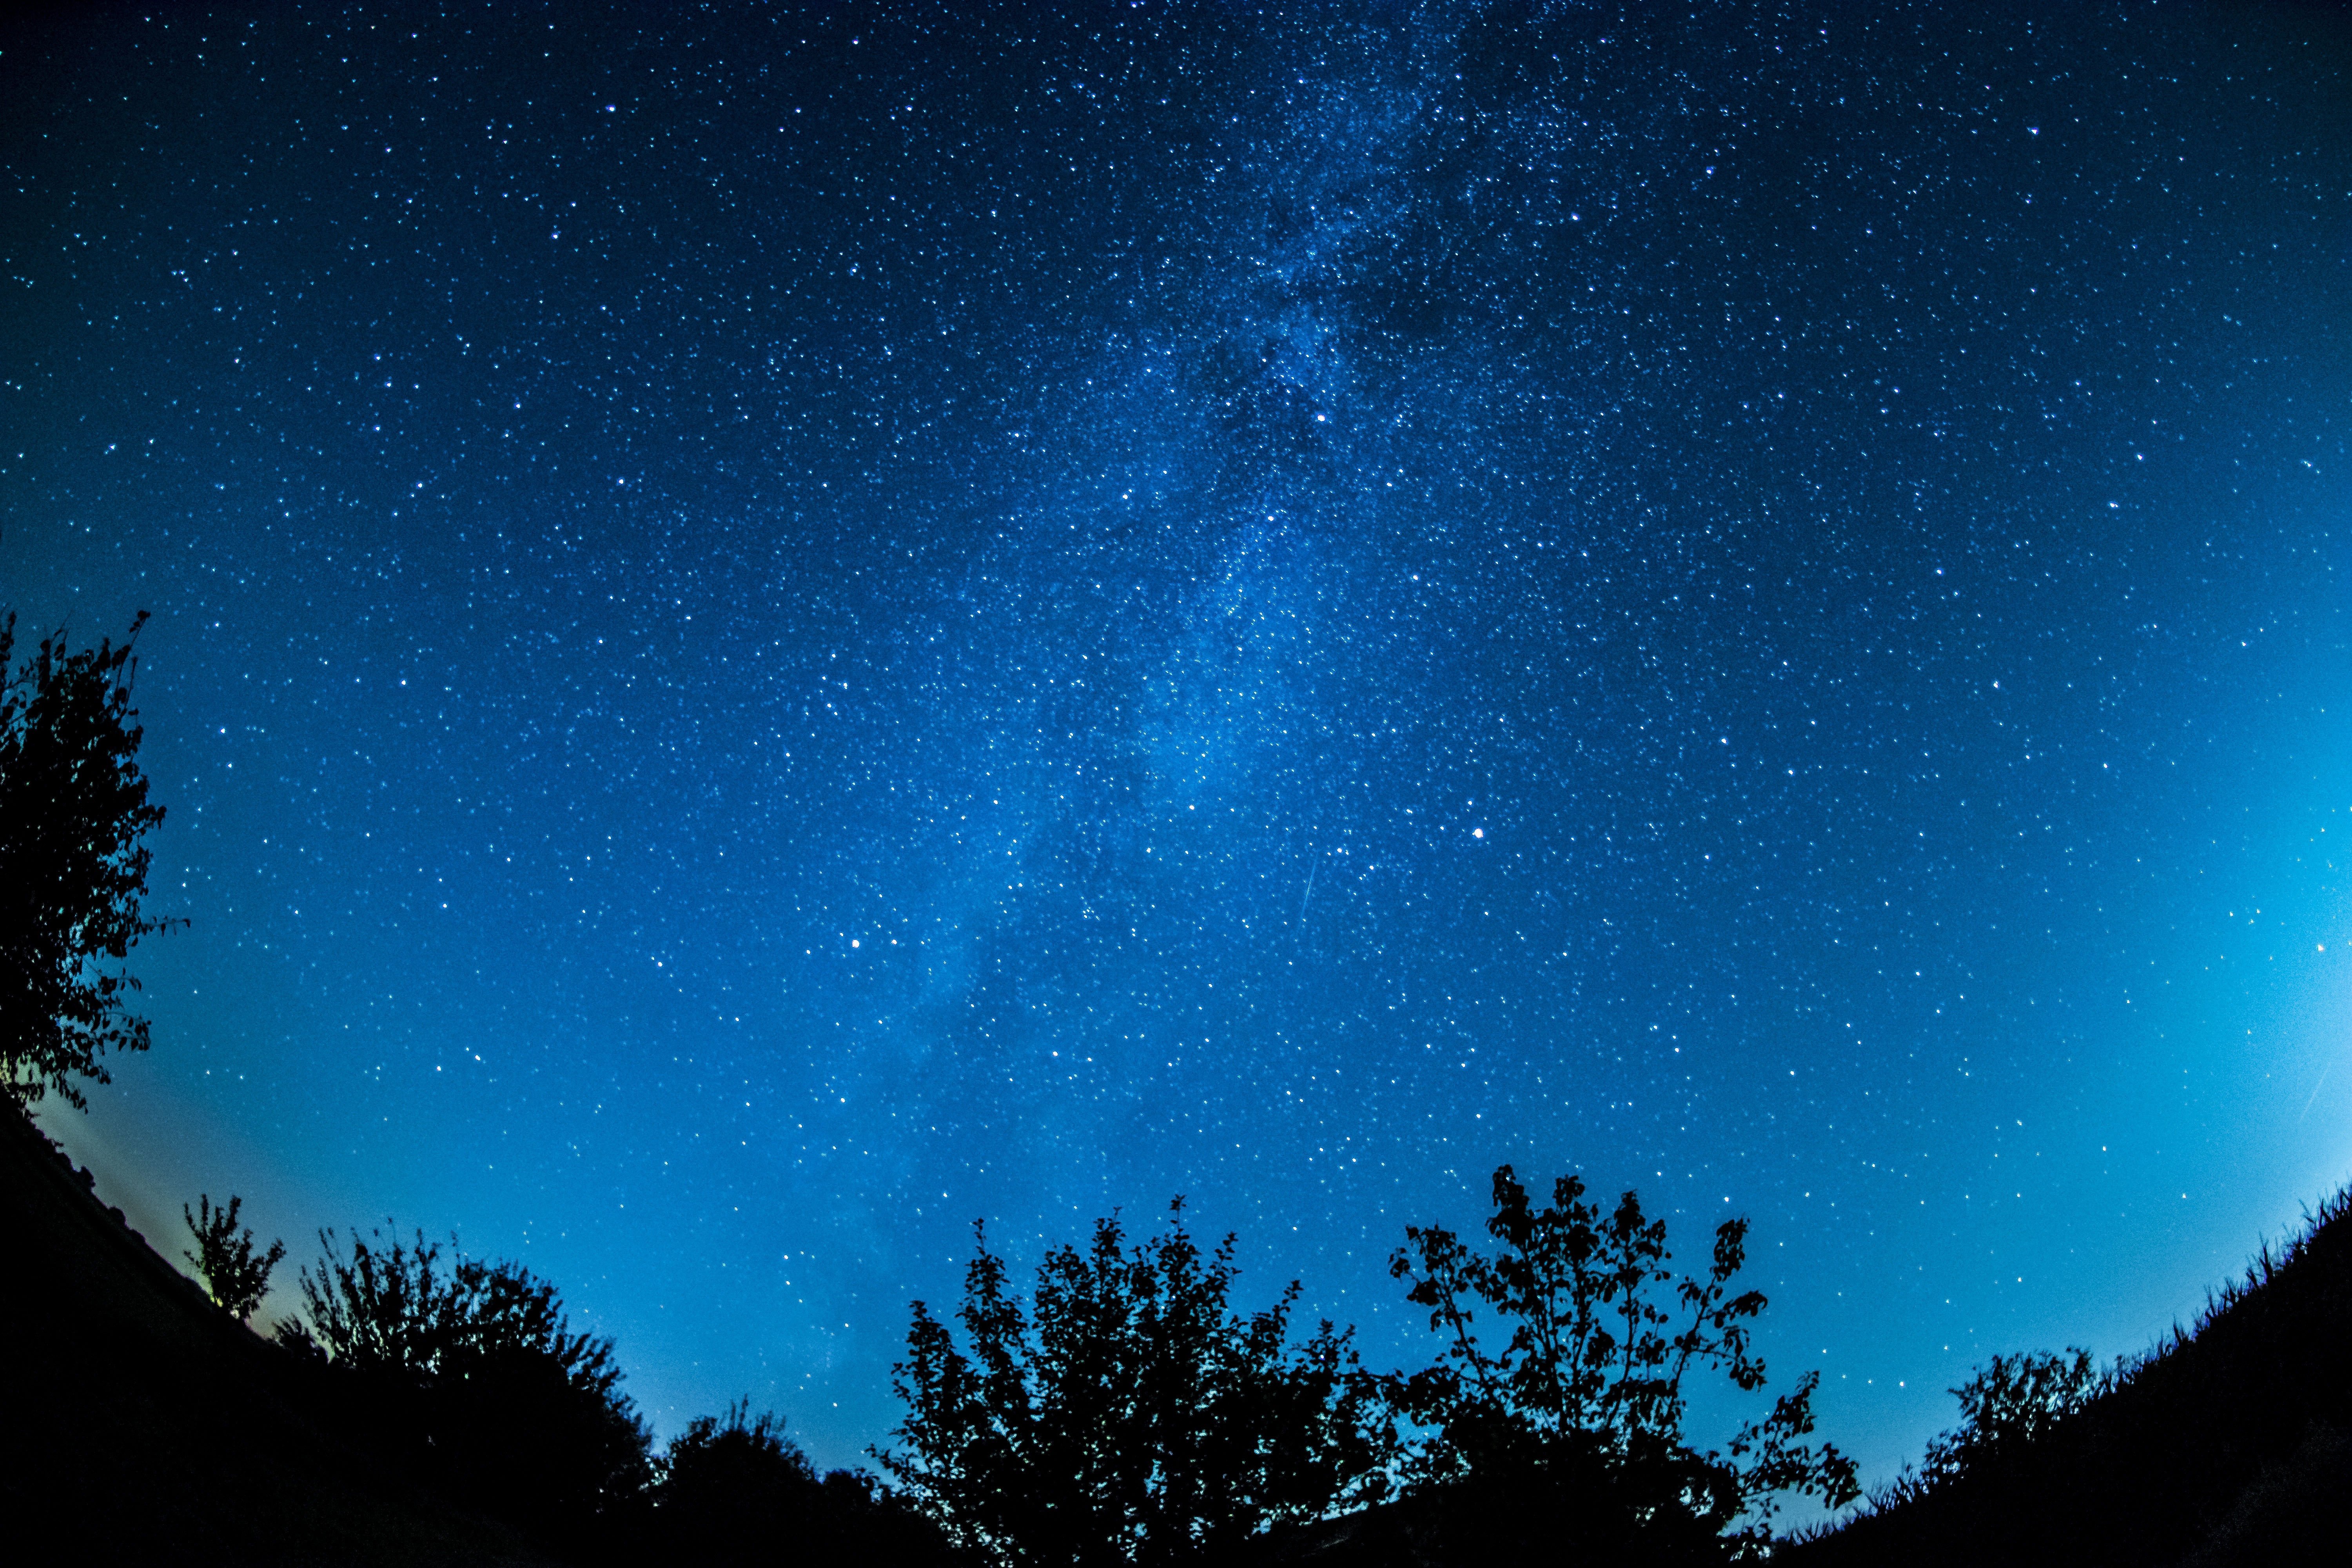
forest, sky, night, star, milky way, cosmos, texture, atmosphere, dark, evening, twilight, constellation, space, galaxy, night sky, aurora, long exposure, moonlight, outer space, trees, lights, background, astronomy, universe, starry sky, fisheye, astro, mood, midnight, evening sky, astronomical object, galaxies